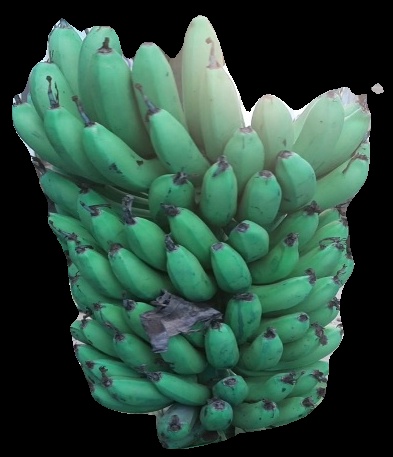
Variety: pachbale
Grade: grade2